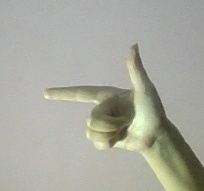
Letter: yaa